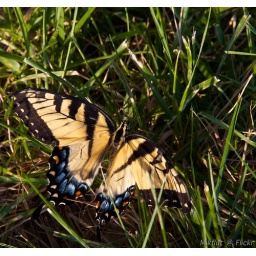
I found this beautiful butterfly by the side of a busy 4 lane road in Fairfax.IMG_0307